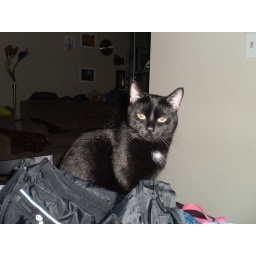
104/365 my black cat is always in my way (taken by a 4 year old)